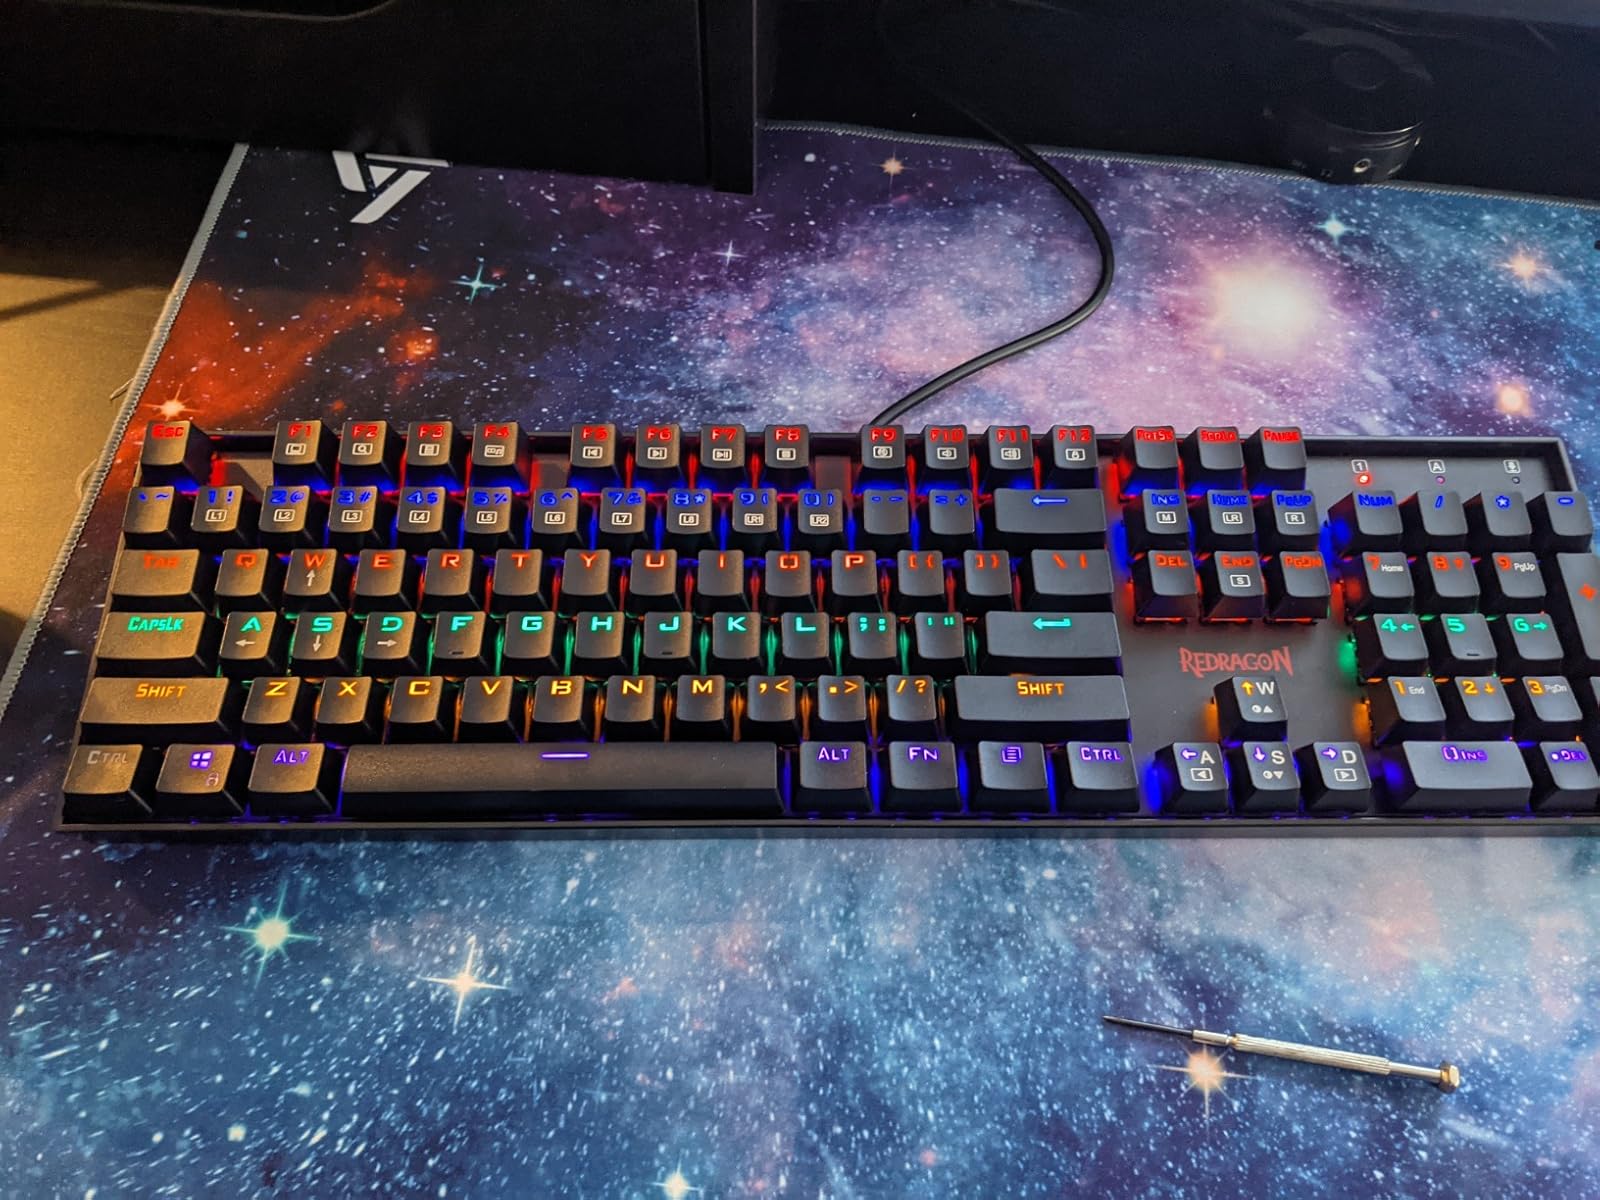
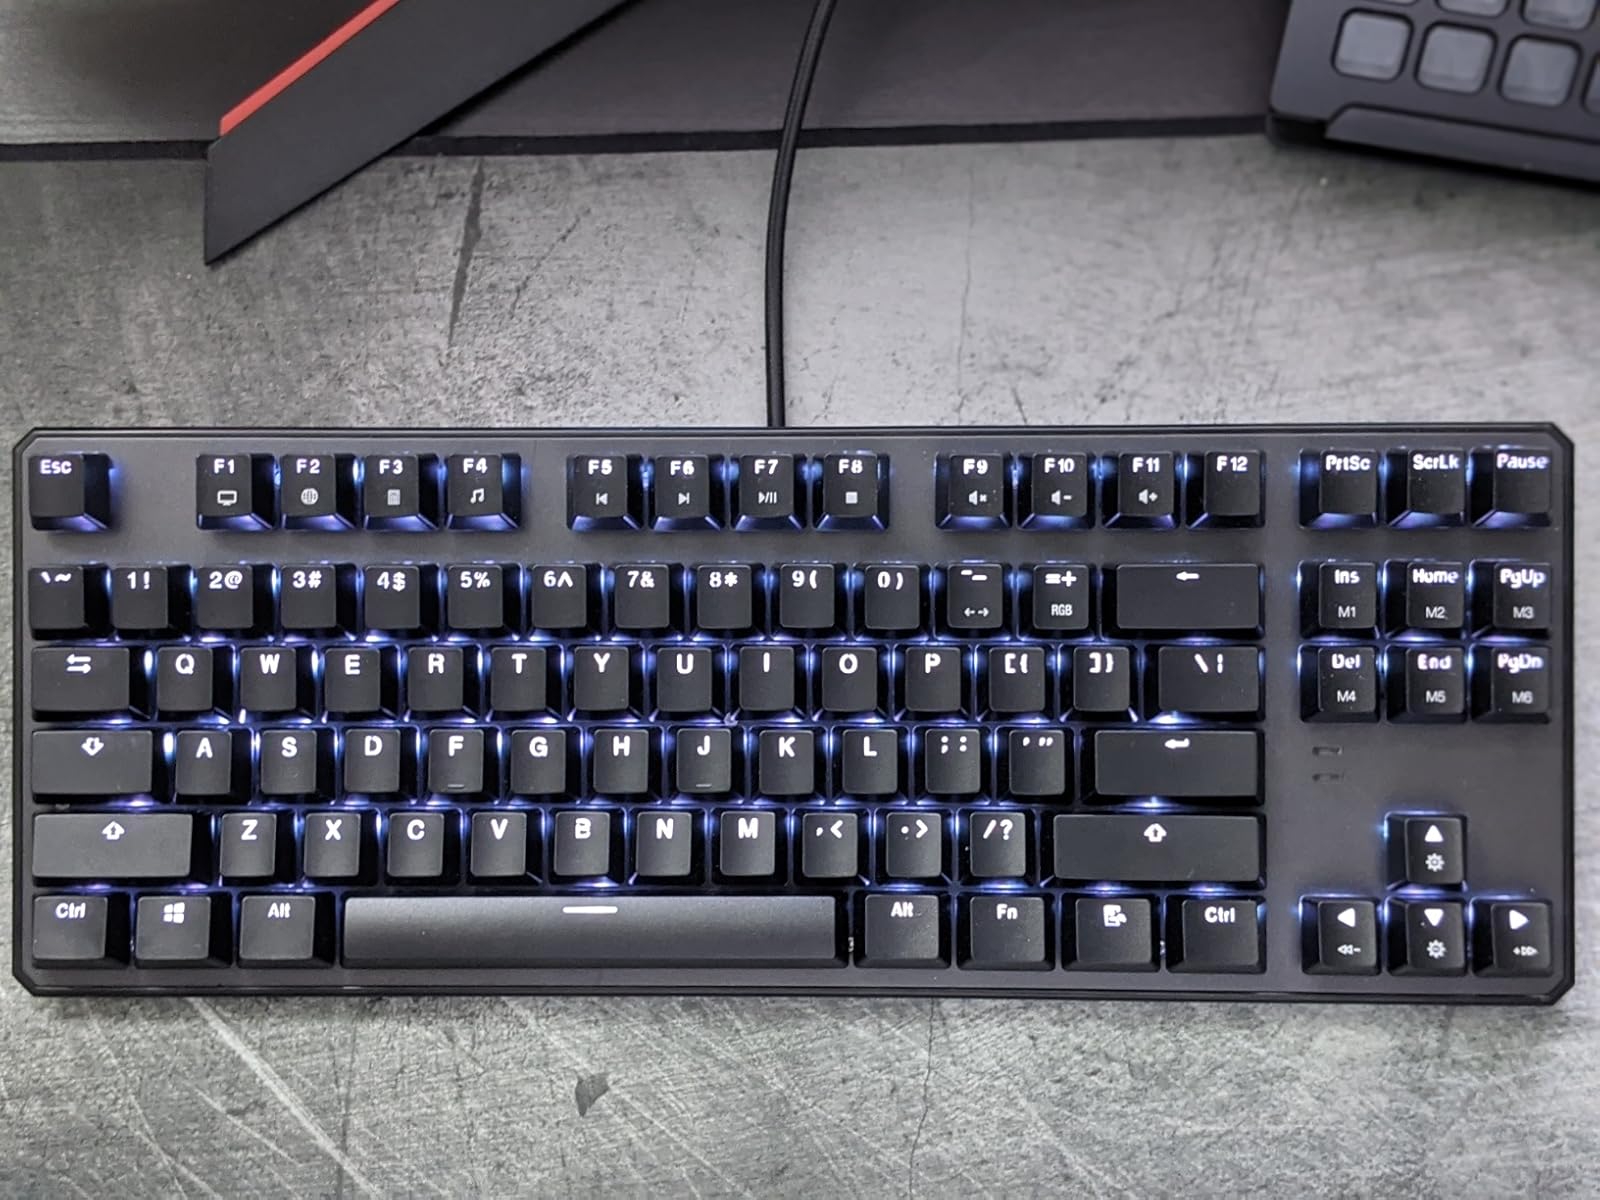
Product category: keyboard
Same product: no